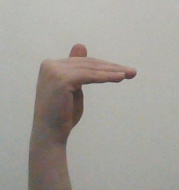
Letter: khaa